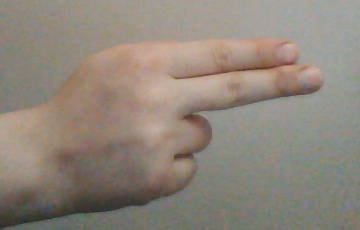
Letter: ain